SS Arabic (1902)

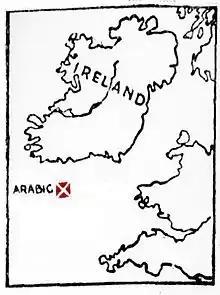
Contemporary map of the sinking location, marked with a red cross

On 19 August 1915, "U-24" was operating south of Ireland. Two months previously, following the sinking of RMS "Lusitania", the Kaiser had issued secret orders for U-boats to not attack large passenger vessels.